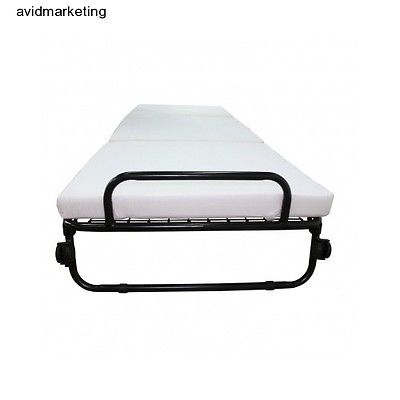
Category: sofa